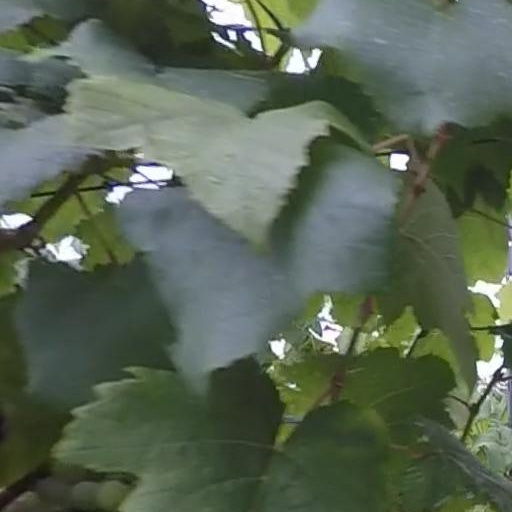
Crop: grape